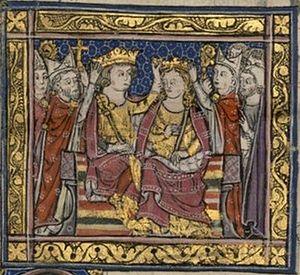
Couronnement de Jean Ier de Brienne